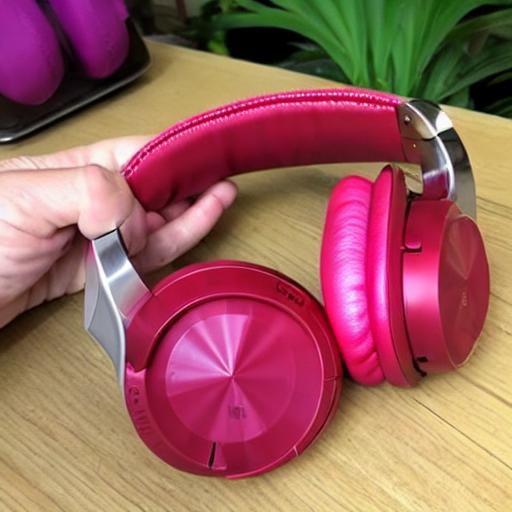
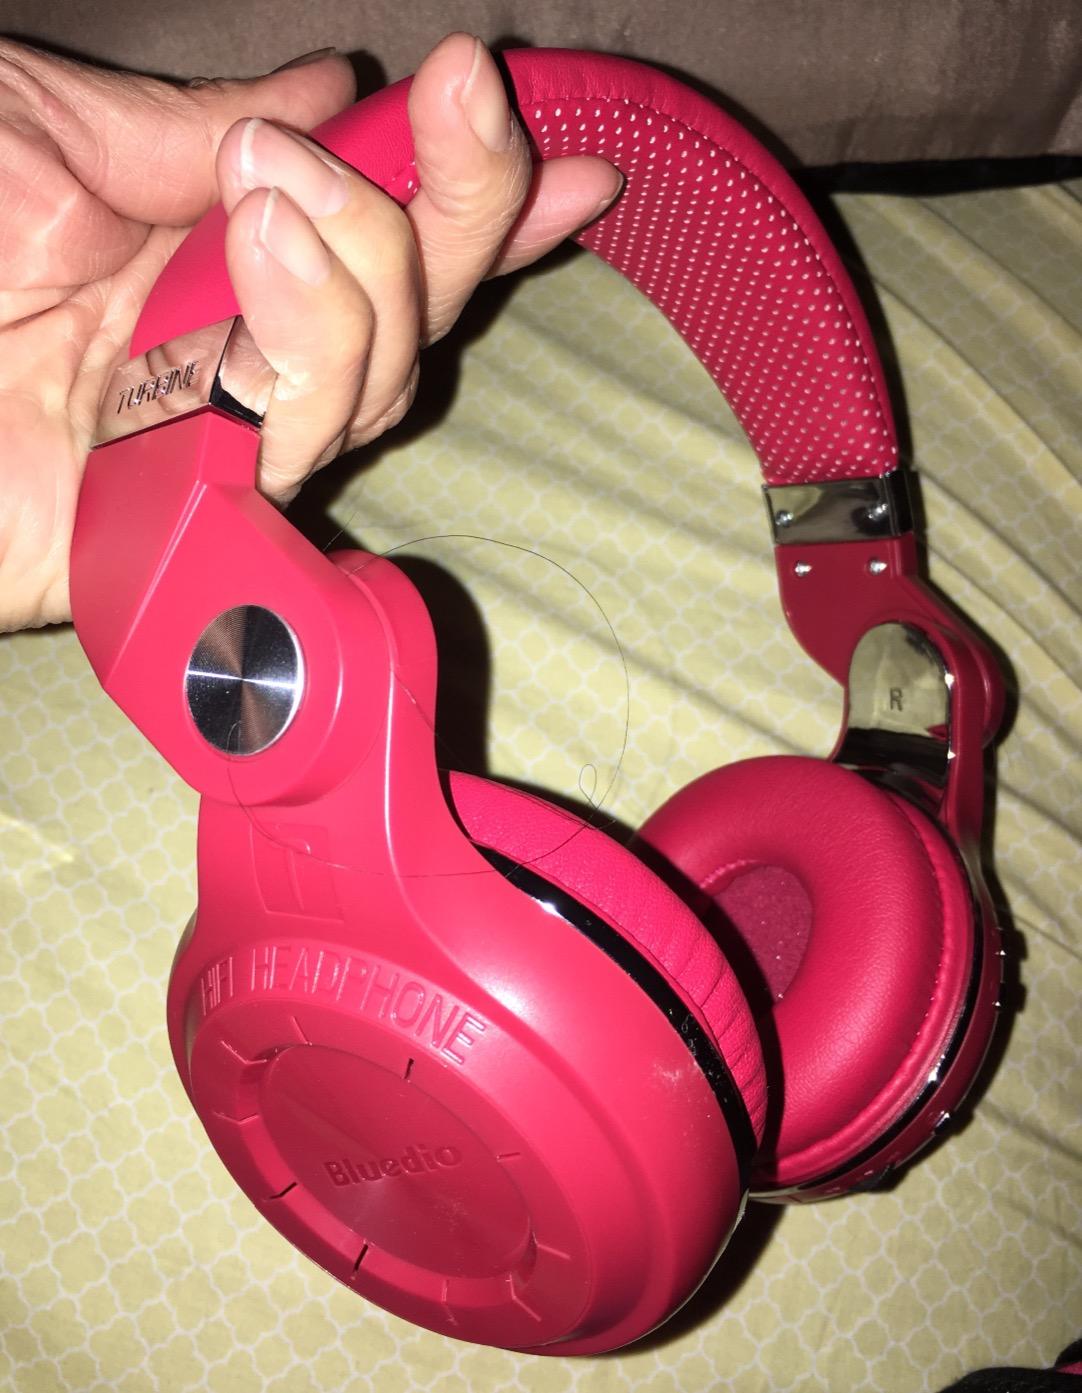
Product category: headphones
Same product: no